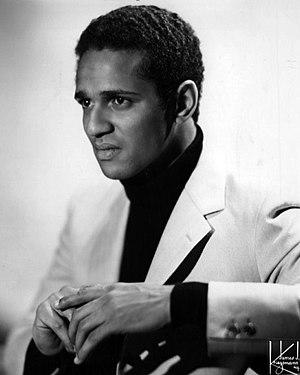
André Watts né à Nuremberg le 20 juin 1946 est un pianiste américain.